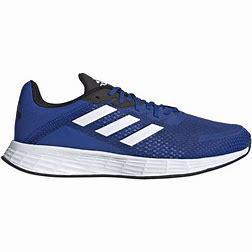
Brand: Adidas
Model: Duramo SL